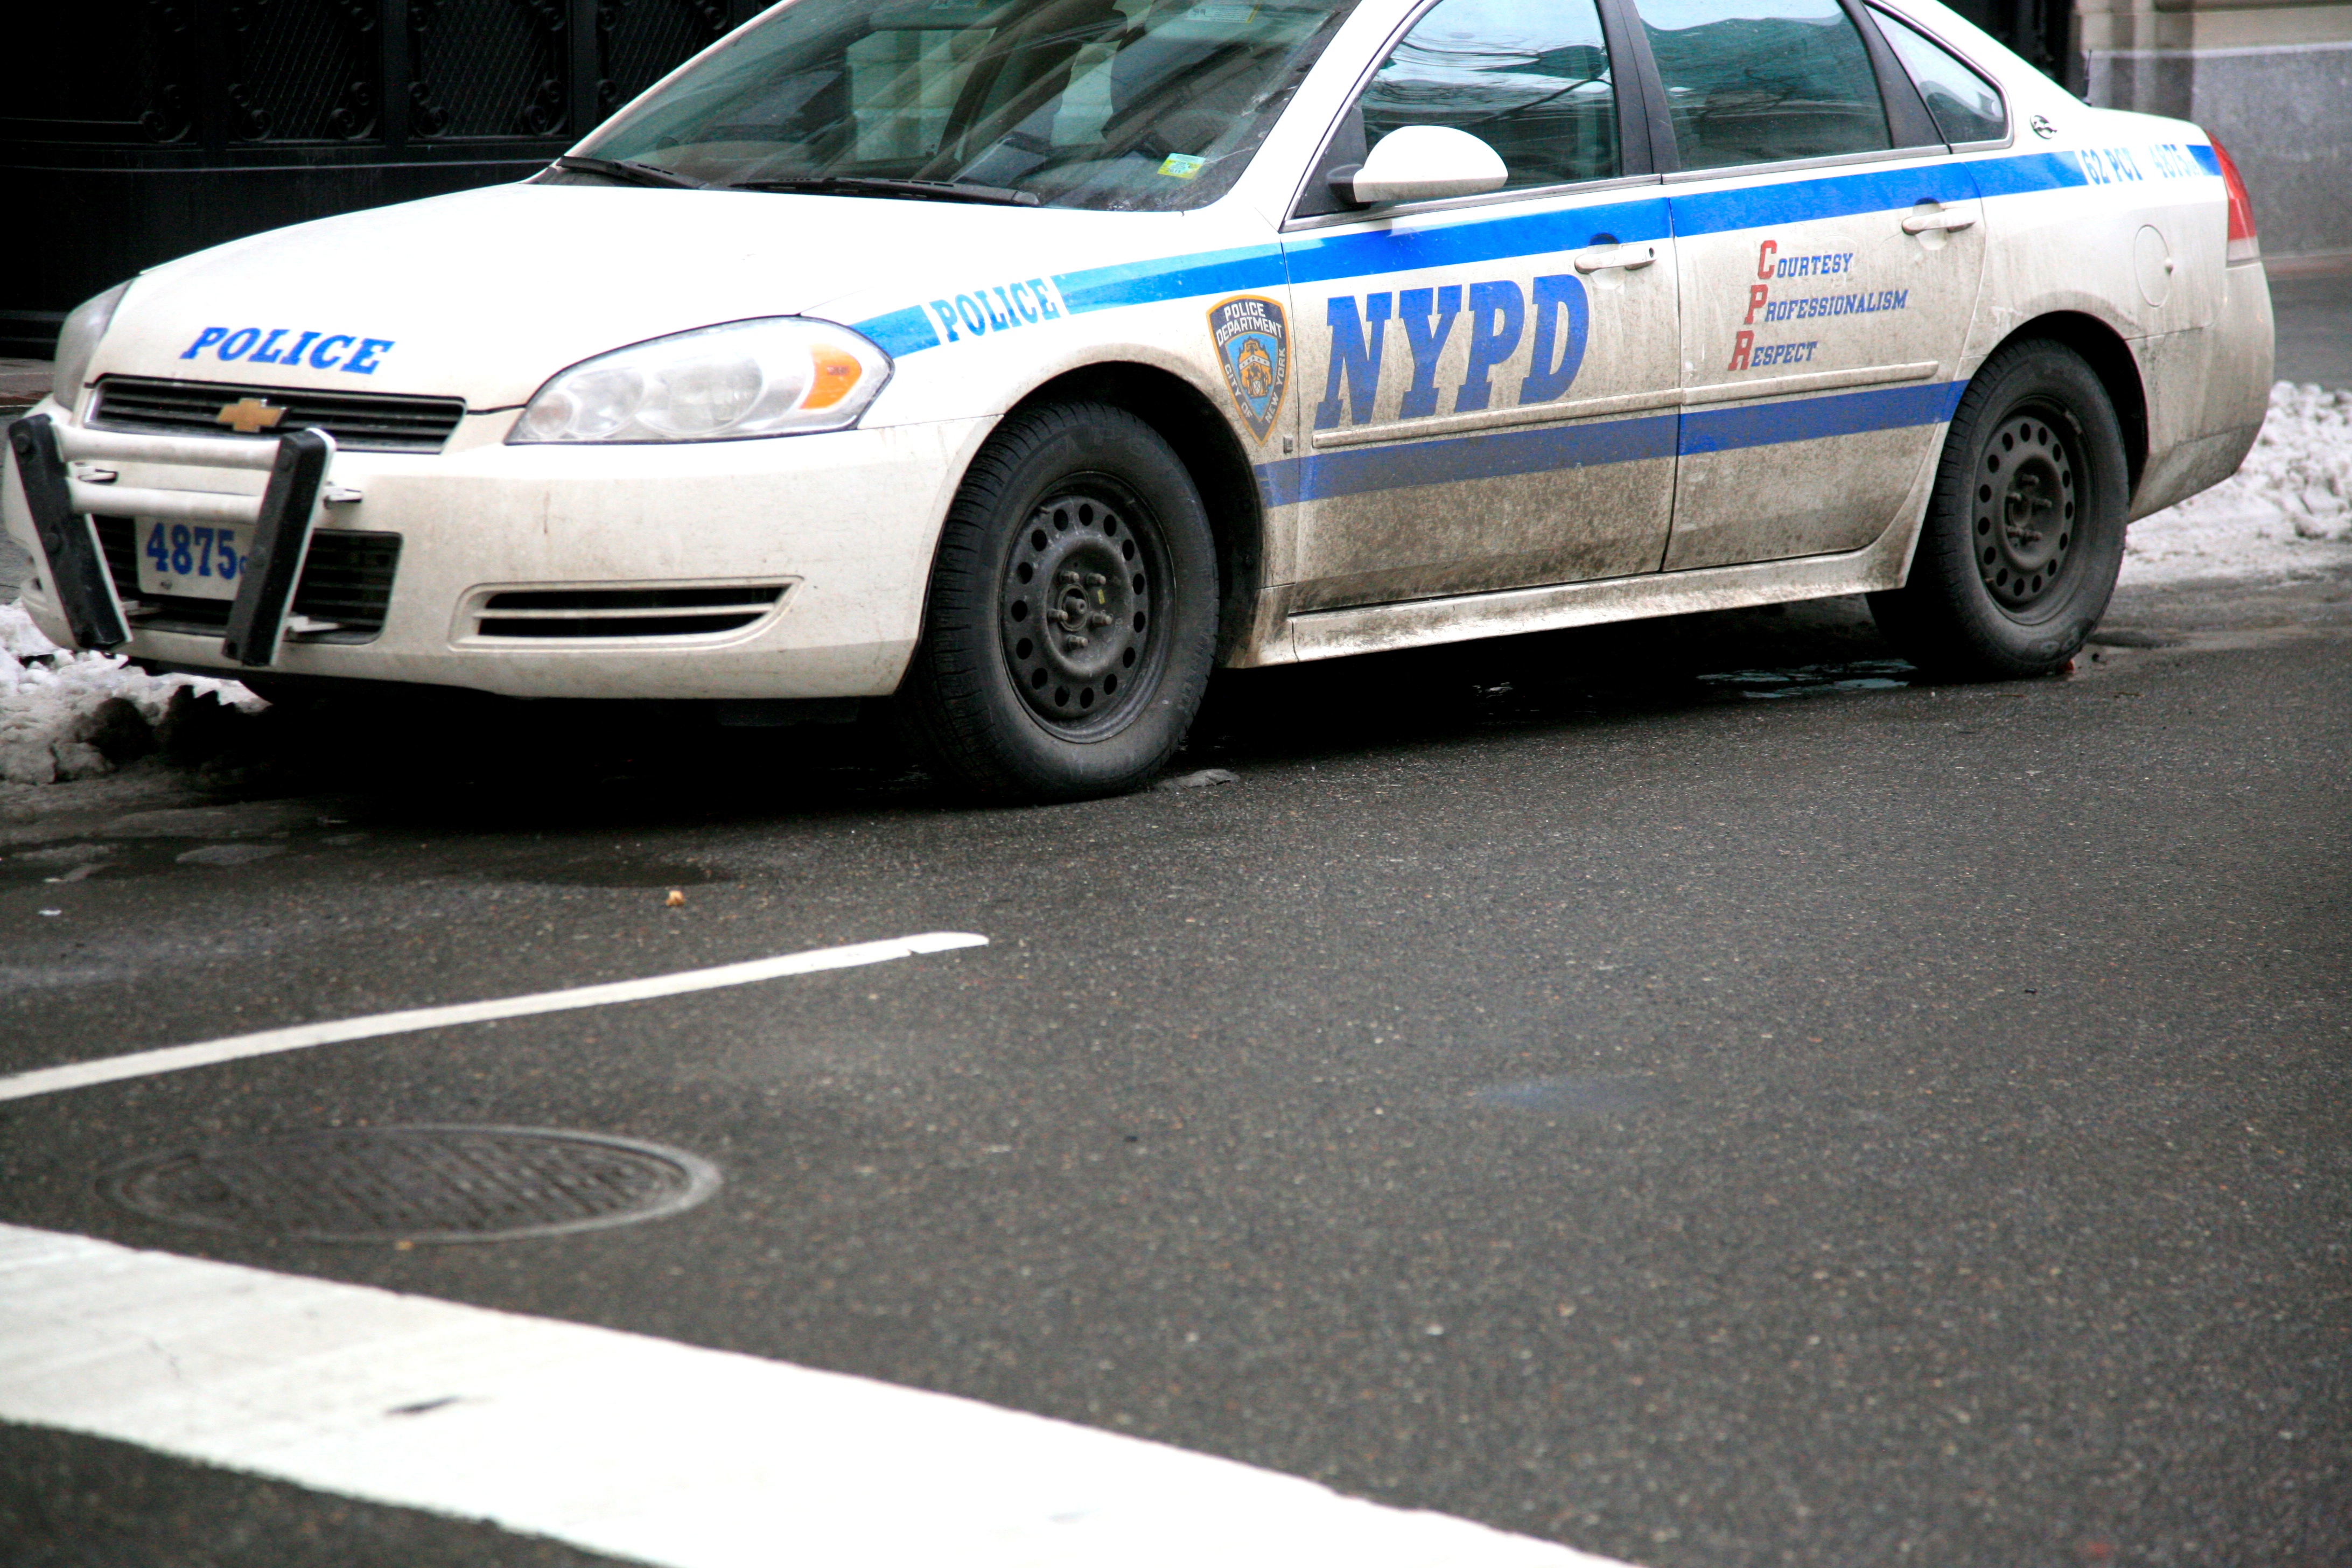
car, manhattan, vehicle, nyc, newyork, newyorkcity, sedan, ny, police, midtown, nypd, midtownwest, police car, automobile make, automotive exterior, luxury vehicle, family car